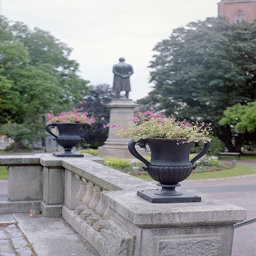
The two planters are on both sides of the columns.
Urns with flowers in them are outside near a statue.
Two black urn style vases with flowers in them atop a stone wall.
The pottery on the cement balcony has purple flowers in it.
Beautiful antique black vases on a stone balcony filled with pink flowers and a statue in the distance.